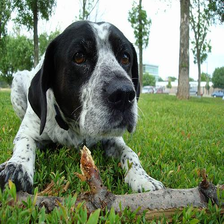
Species: dog
Breed: german shorthaired